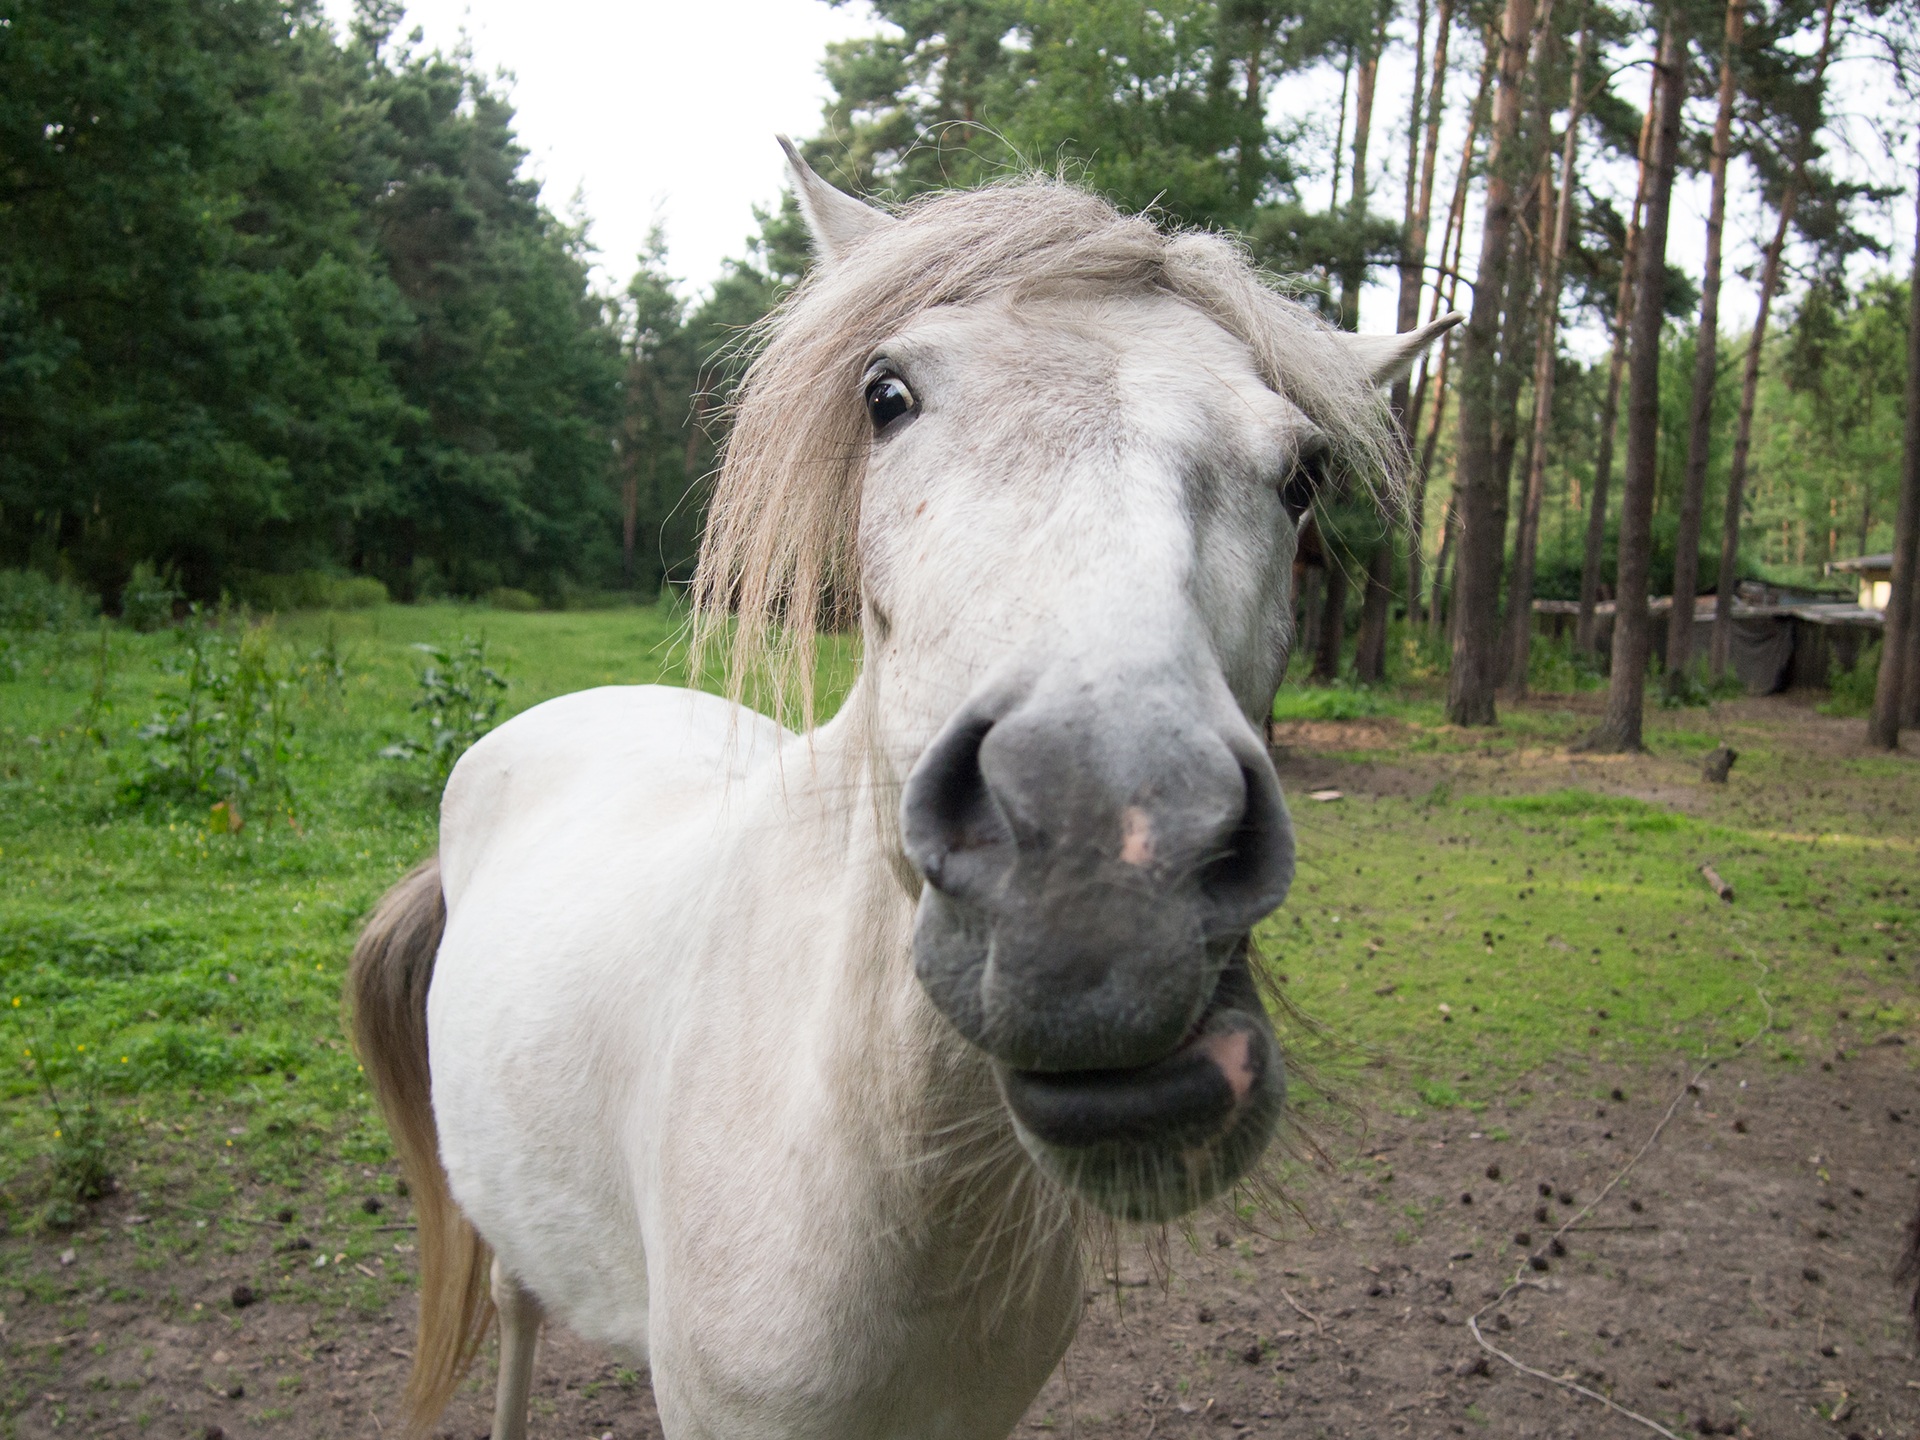
animal, village, pasture, grazing, mammal, closeup, fauna, snorkel, poland, vertebrate, mare, horse head, the horse, grzywa horse, the horsehead nebula, cattle like mammal, horse like mammal